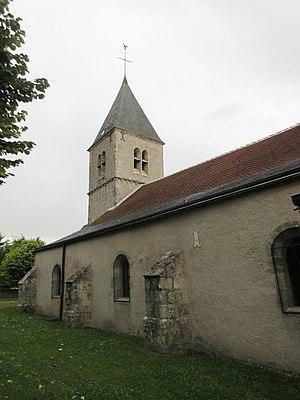
Église Saint-Germain, Santeau, Loiret, France
Santeau est une commune française située dans le département du Loiret, en région Centre-Val de Loire.